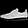
Label: Sneaker